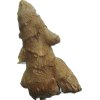
Label: ginger